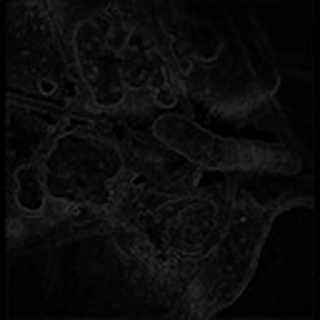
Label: cotton_army_worm